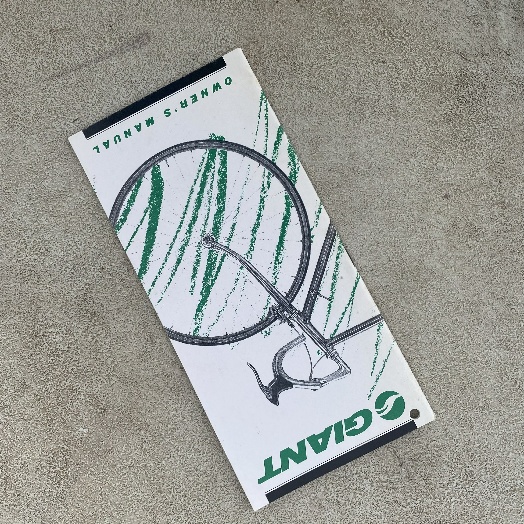
Label: Paper